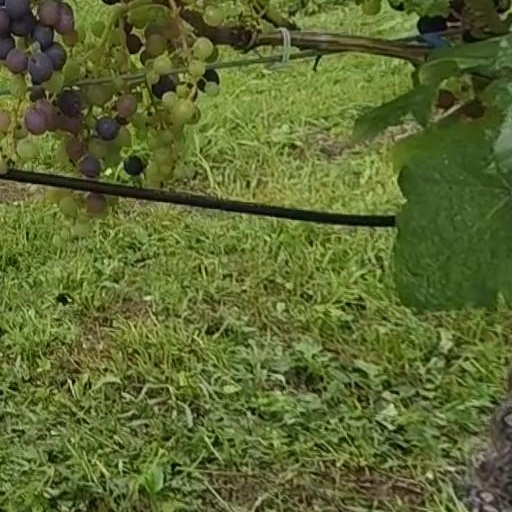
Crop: grape